Tamga

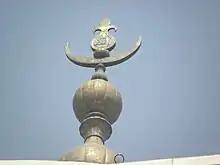
Tamga of the Mughal Empire on top of the Taj Mahal.

In the late medieval Turco-Mongol states, the term "tamga" was used for any kind of official stamp or seal. This usage persisted in the early modern Islamic Empires (Ottoman Empire, Mughal Empire), and in some of their modern successor states.